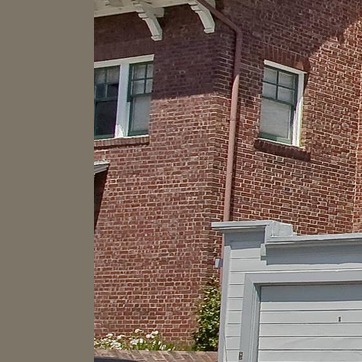
Material: brick